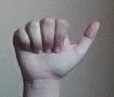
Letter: dhad